Homestead Air Reserve Base

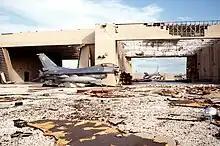
Homestead AFB after Hurricane Andrew severely damaged the base on 27 August 1992

As Hurricane Andrew approached South Florida in late August 1992, the base evacuated their F-16 fighter aircraft, with the 31 TFW aircraft going to Wright-Patterson Air Force Base near Dayton, Ohio; the 482 FW aircraft to MacDill Air Force Base in Tampa, Florida; the 125 FIG Det 1 aircraft to their home station of Jacksonville ANGB; and the 301 RQS rescue aircraft to Patrick Air Force Base at Cocoa Beach, Florida. All base personnel and their families were under evacuation orders prior to the arrival of the Category 5 storm.